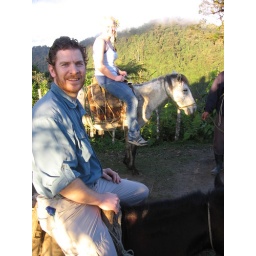
Horseback in the cloud forest